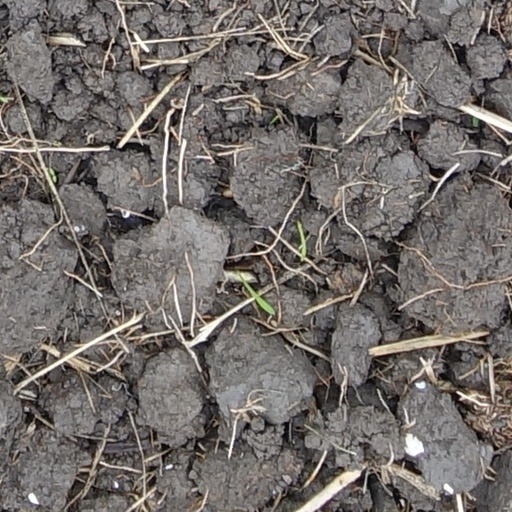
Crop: wheat